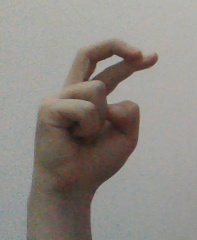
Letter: zay